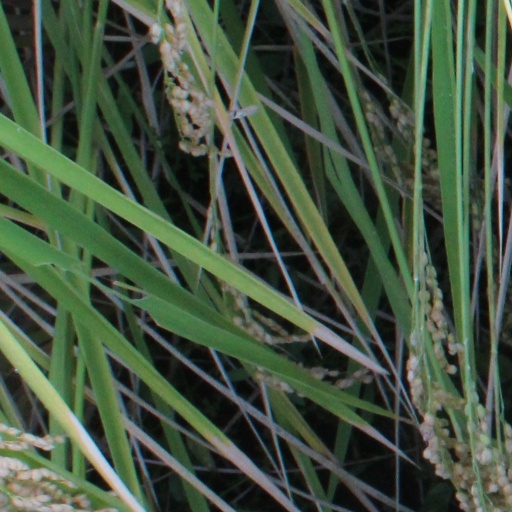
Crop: rice